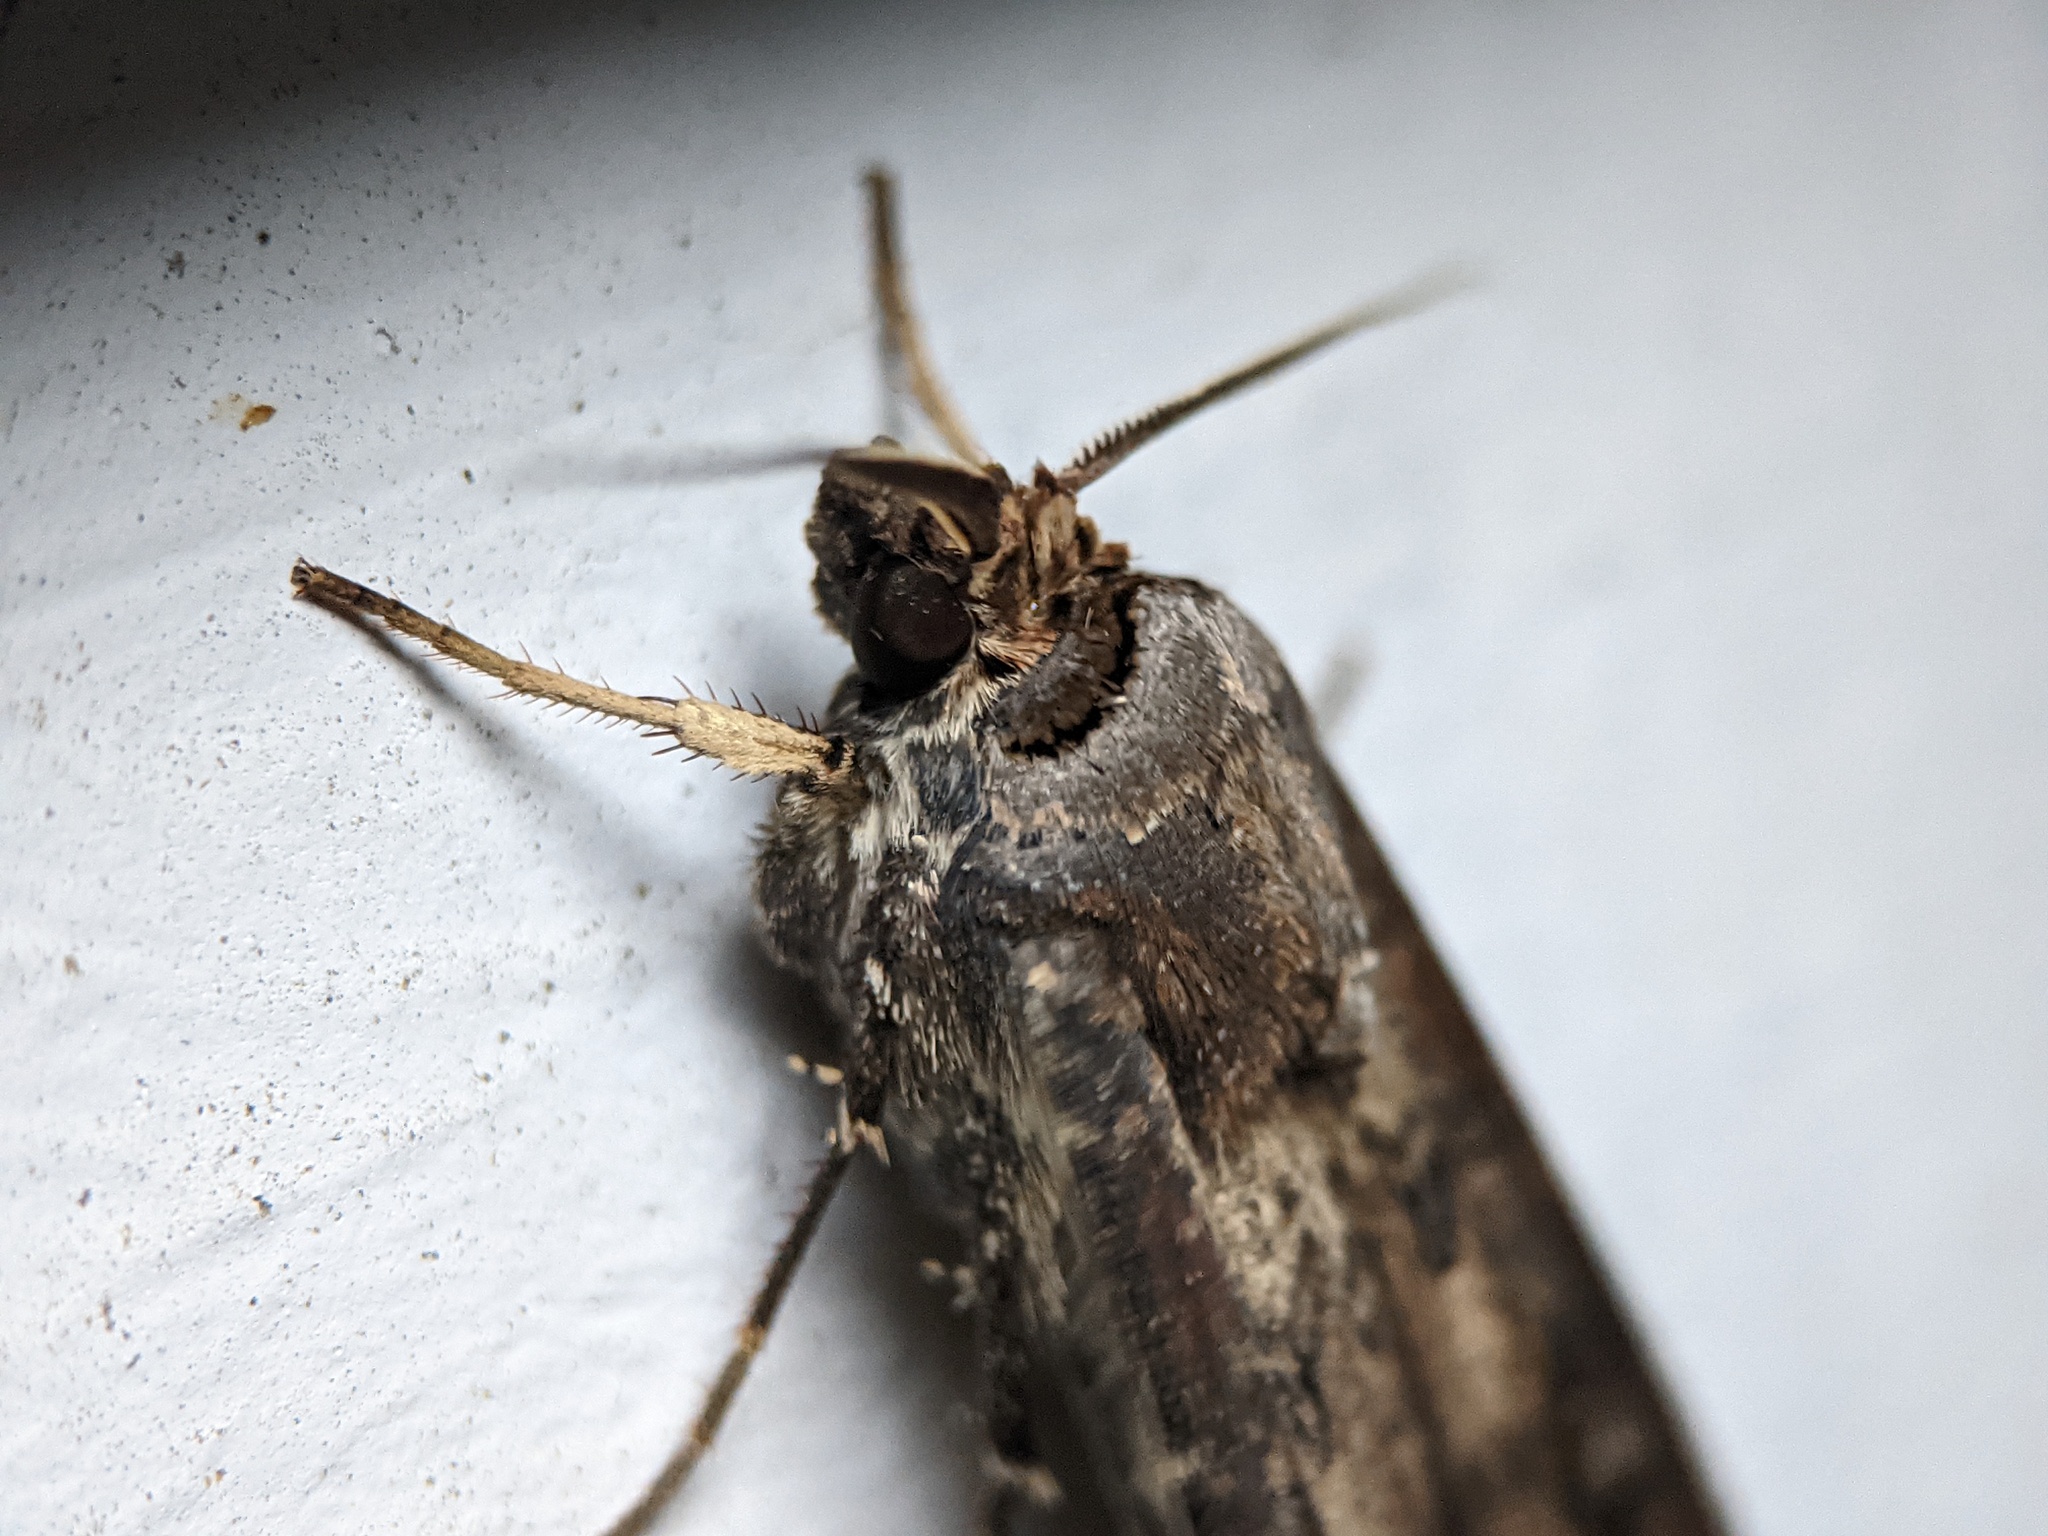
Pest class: cutworms